Gabriel Briard

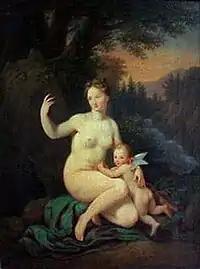
"Venus and Cupido", now at the Ema Gordon Klabin Cultural Foundation in Brazil.

Gabriel Briard was a landscape and portrait painter of some grace and facility of hand, the master of Demarne, and just one of the influential painting teachers of Mme. Elisabeth Louise Vigée Le Brun. He visited Italy in 1749, became an Academician in 1768, and died in 1777.